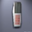
Label: telephone